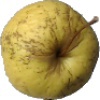
Label: Apple Golden 1